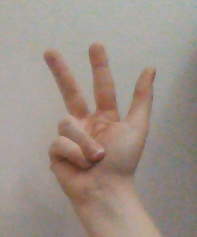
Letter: al